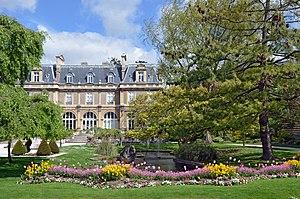
Parc et ancien hotel d'Emonville (bibliothèque municipale), Abbeville, Somme, Picardie, France
Le parc d'Emonville est un jardin public situé dans le centre-ville d'Abbeville. Il est attenant au jardin du Carmel.
Abbeville est une commune française, sous-préfecture du département de la Somme, en région Hauts-de-France.
Cette liste de parcs et jardins publics de France recense l'ensemble des jardins publics, parcs publics et espaces verts appartenant aux collectivités territoriales de France. Les parcs et jardins appartenant à des institutions ou des établissements publics français figurant dans cette liste sont des propriétés privées.